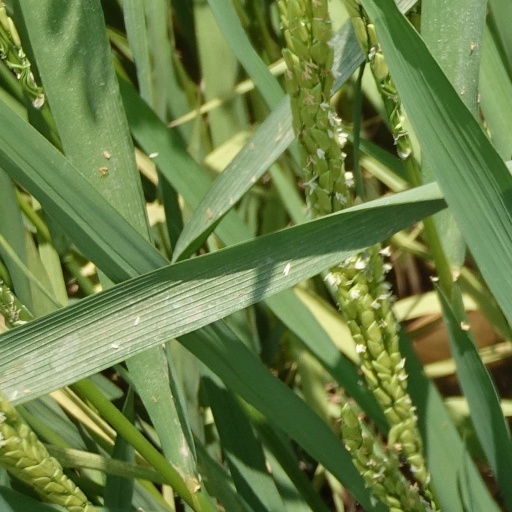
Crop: rice